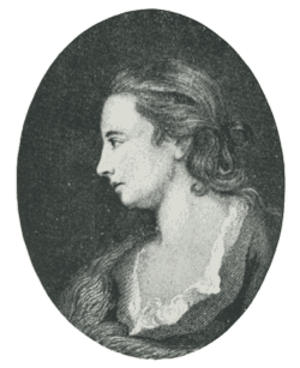
Letitia Bushe est une aquarelliste et miniaturiste irlandaise.